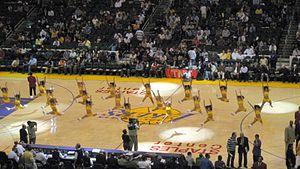
Le Staples Center est une salle omnisports située au sud-ouest de l'intersection entre Figueroa Street et la 11ᵉ rue dans Downtown Los Angeles, en Californie. Il est directement adjacent au Los Angeles Convention Center et accessible depuis l'Interstate 10 et la Harbor Freeway. Il est le plus grand amphithéâtre de la Californie.